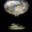
Label: cup